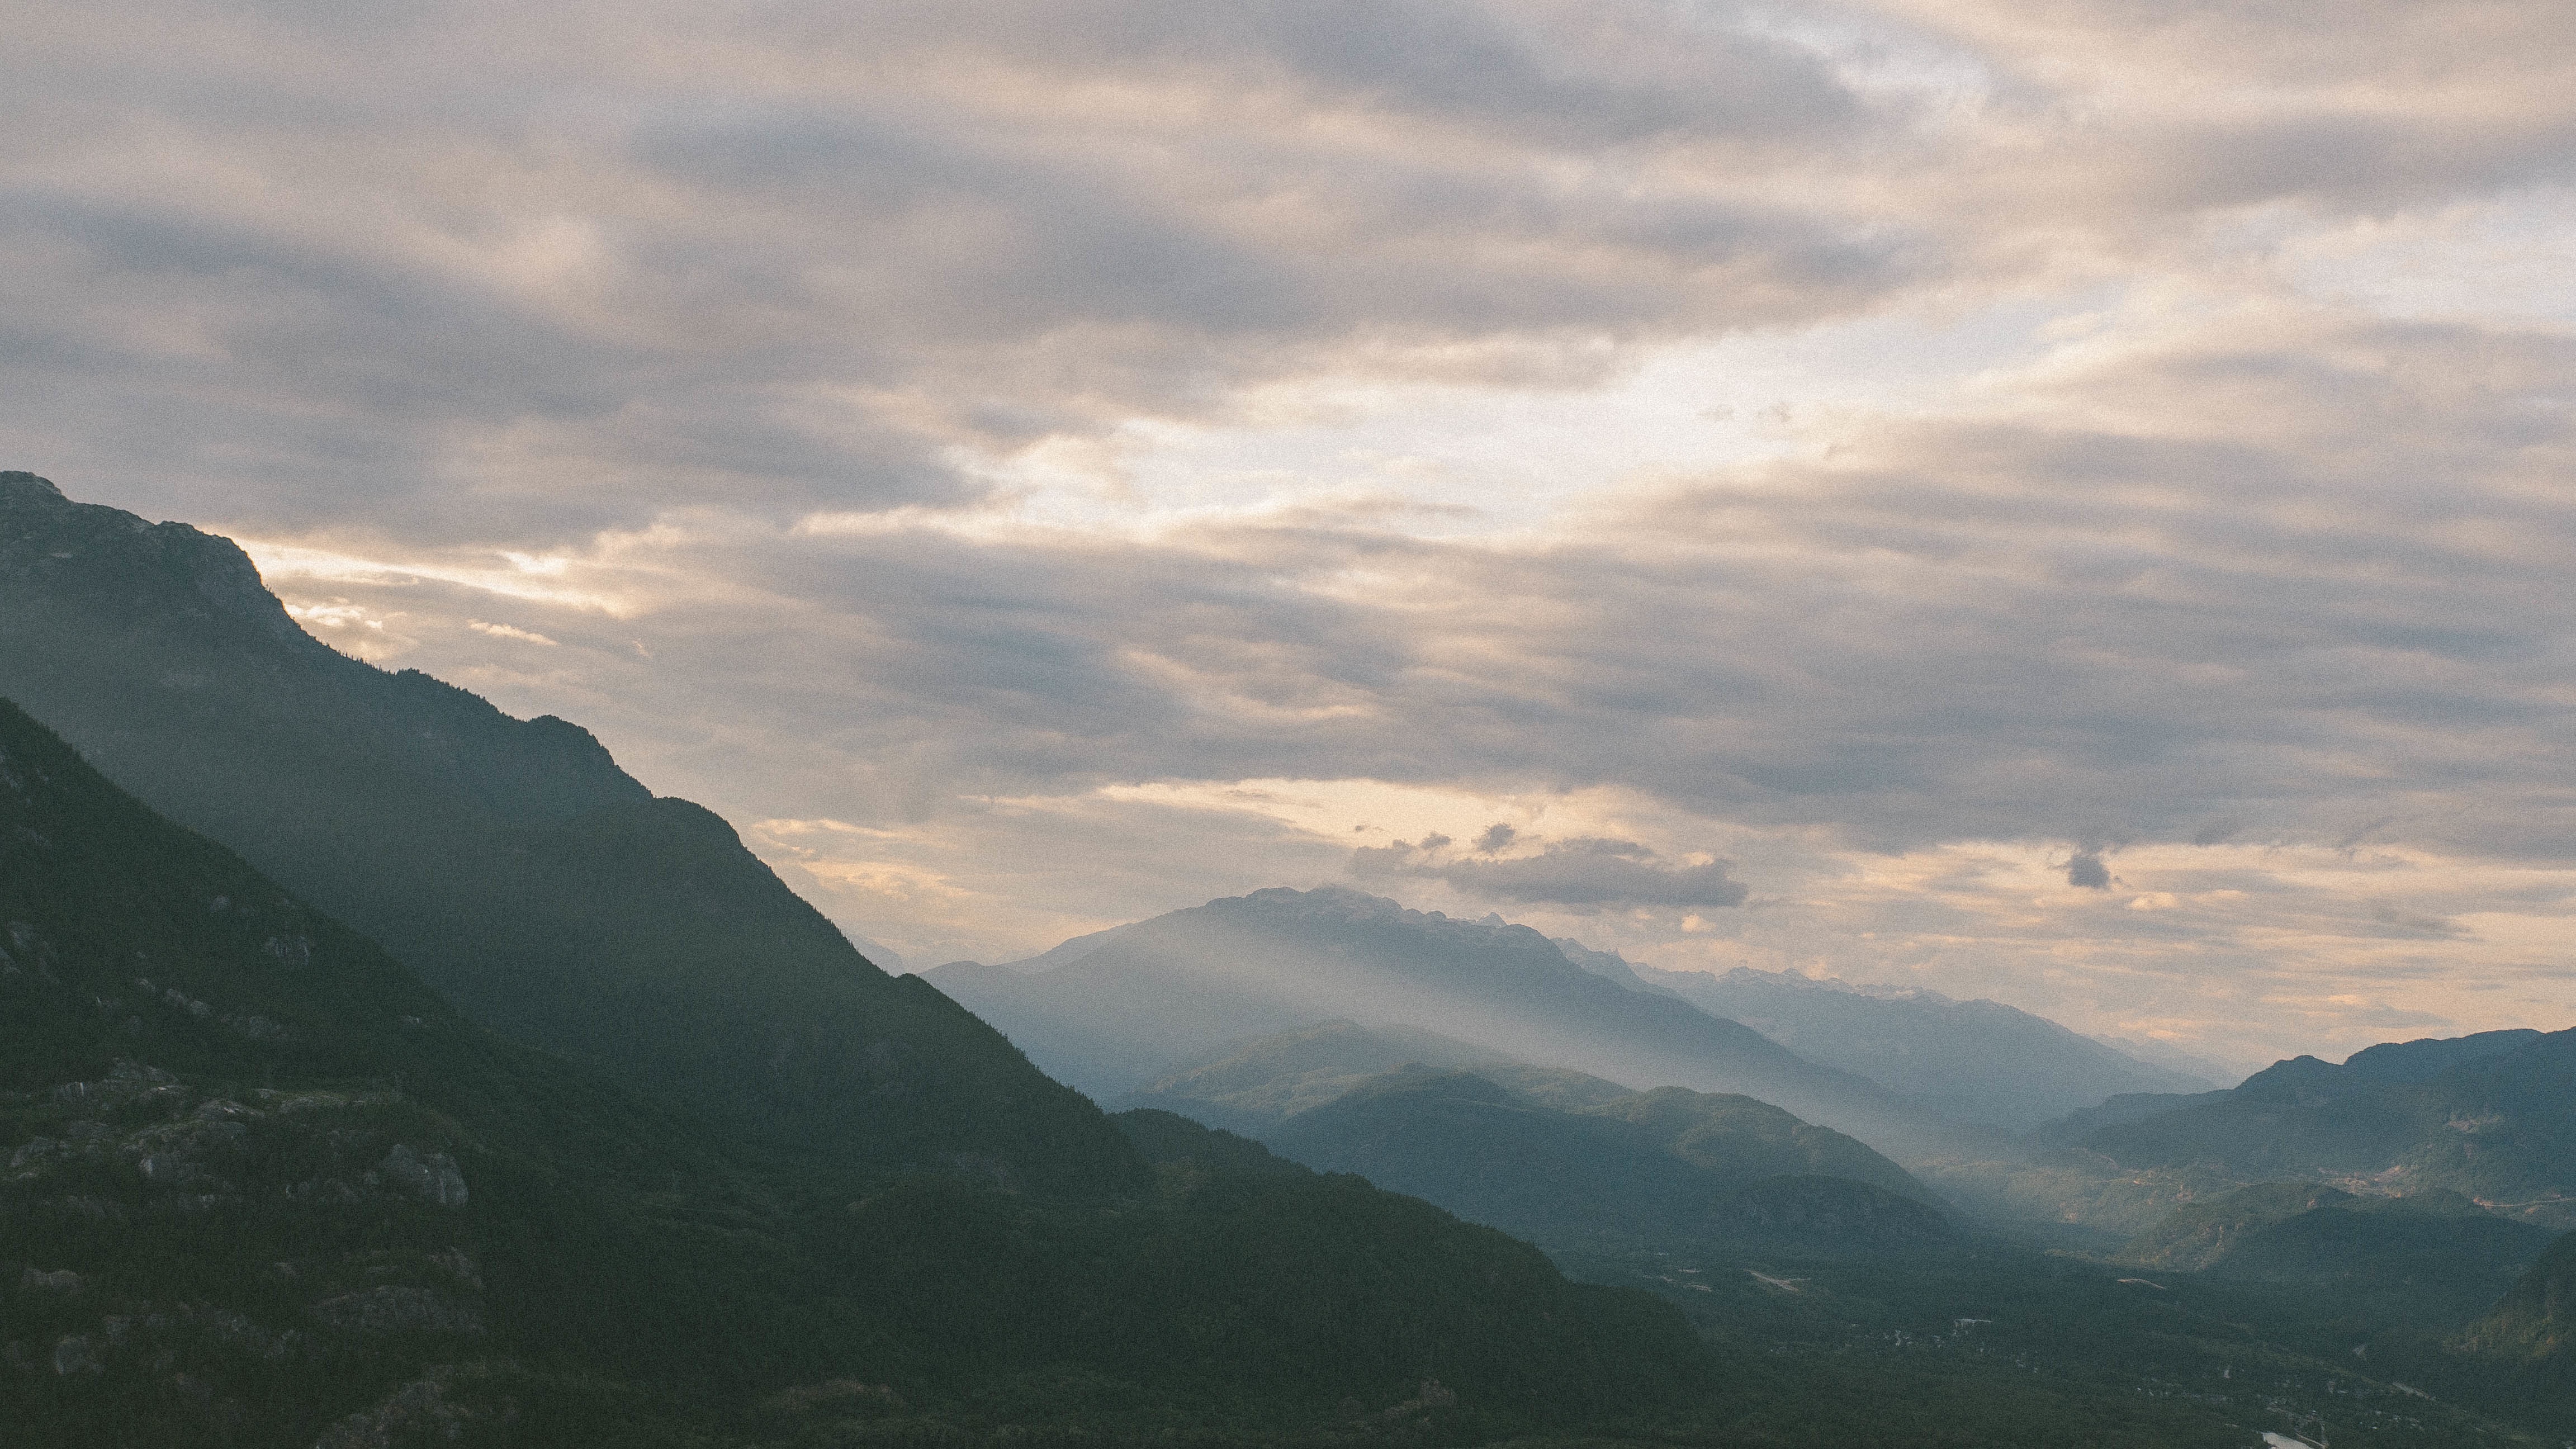
landscape, nature, mountain, cloud, sky, sunlight, morning, hill, dawn, valley, mountain range, ridge, alps, plateau, landform, meteorological phenomenon, geographical feature, atmospheric phenomenon, mountainous landforms